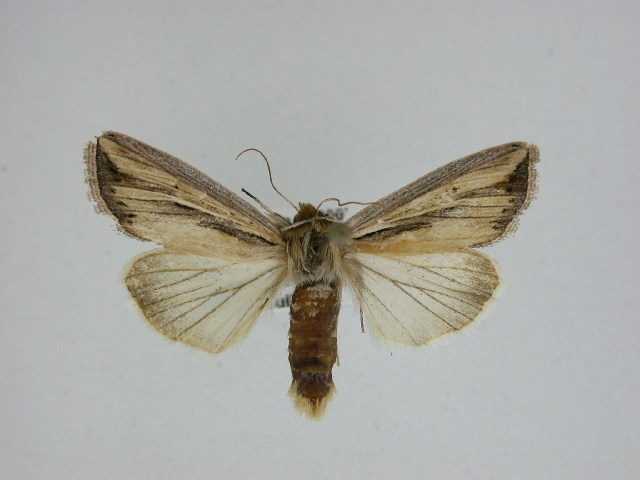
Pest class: wheathead_armyworm_Dargida_diffusa